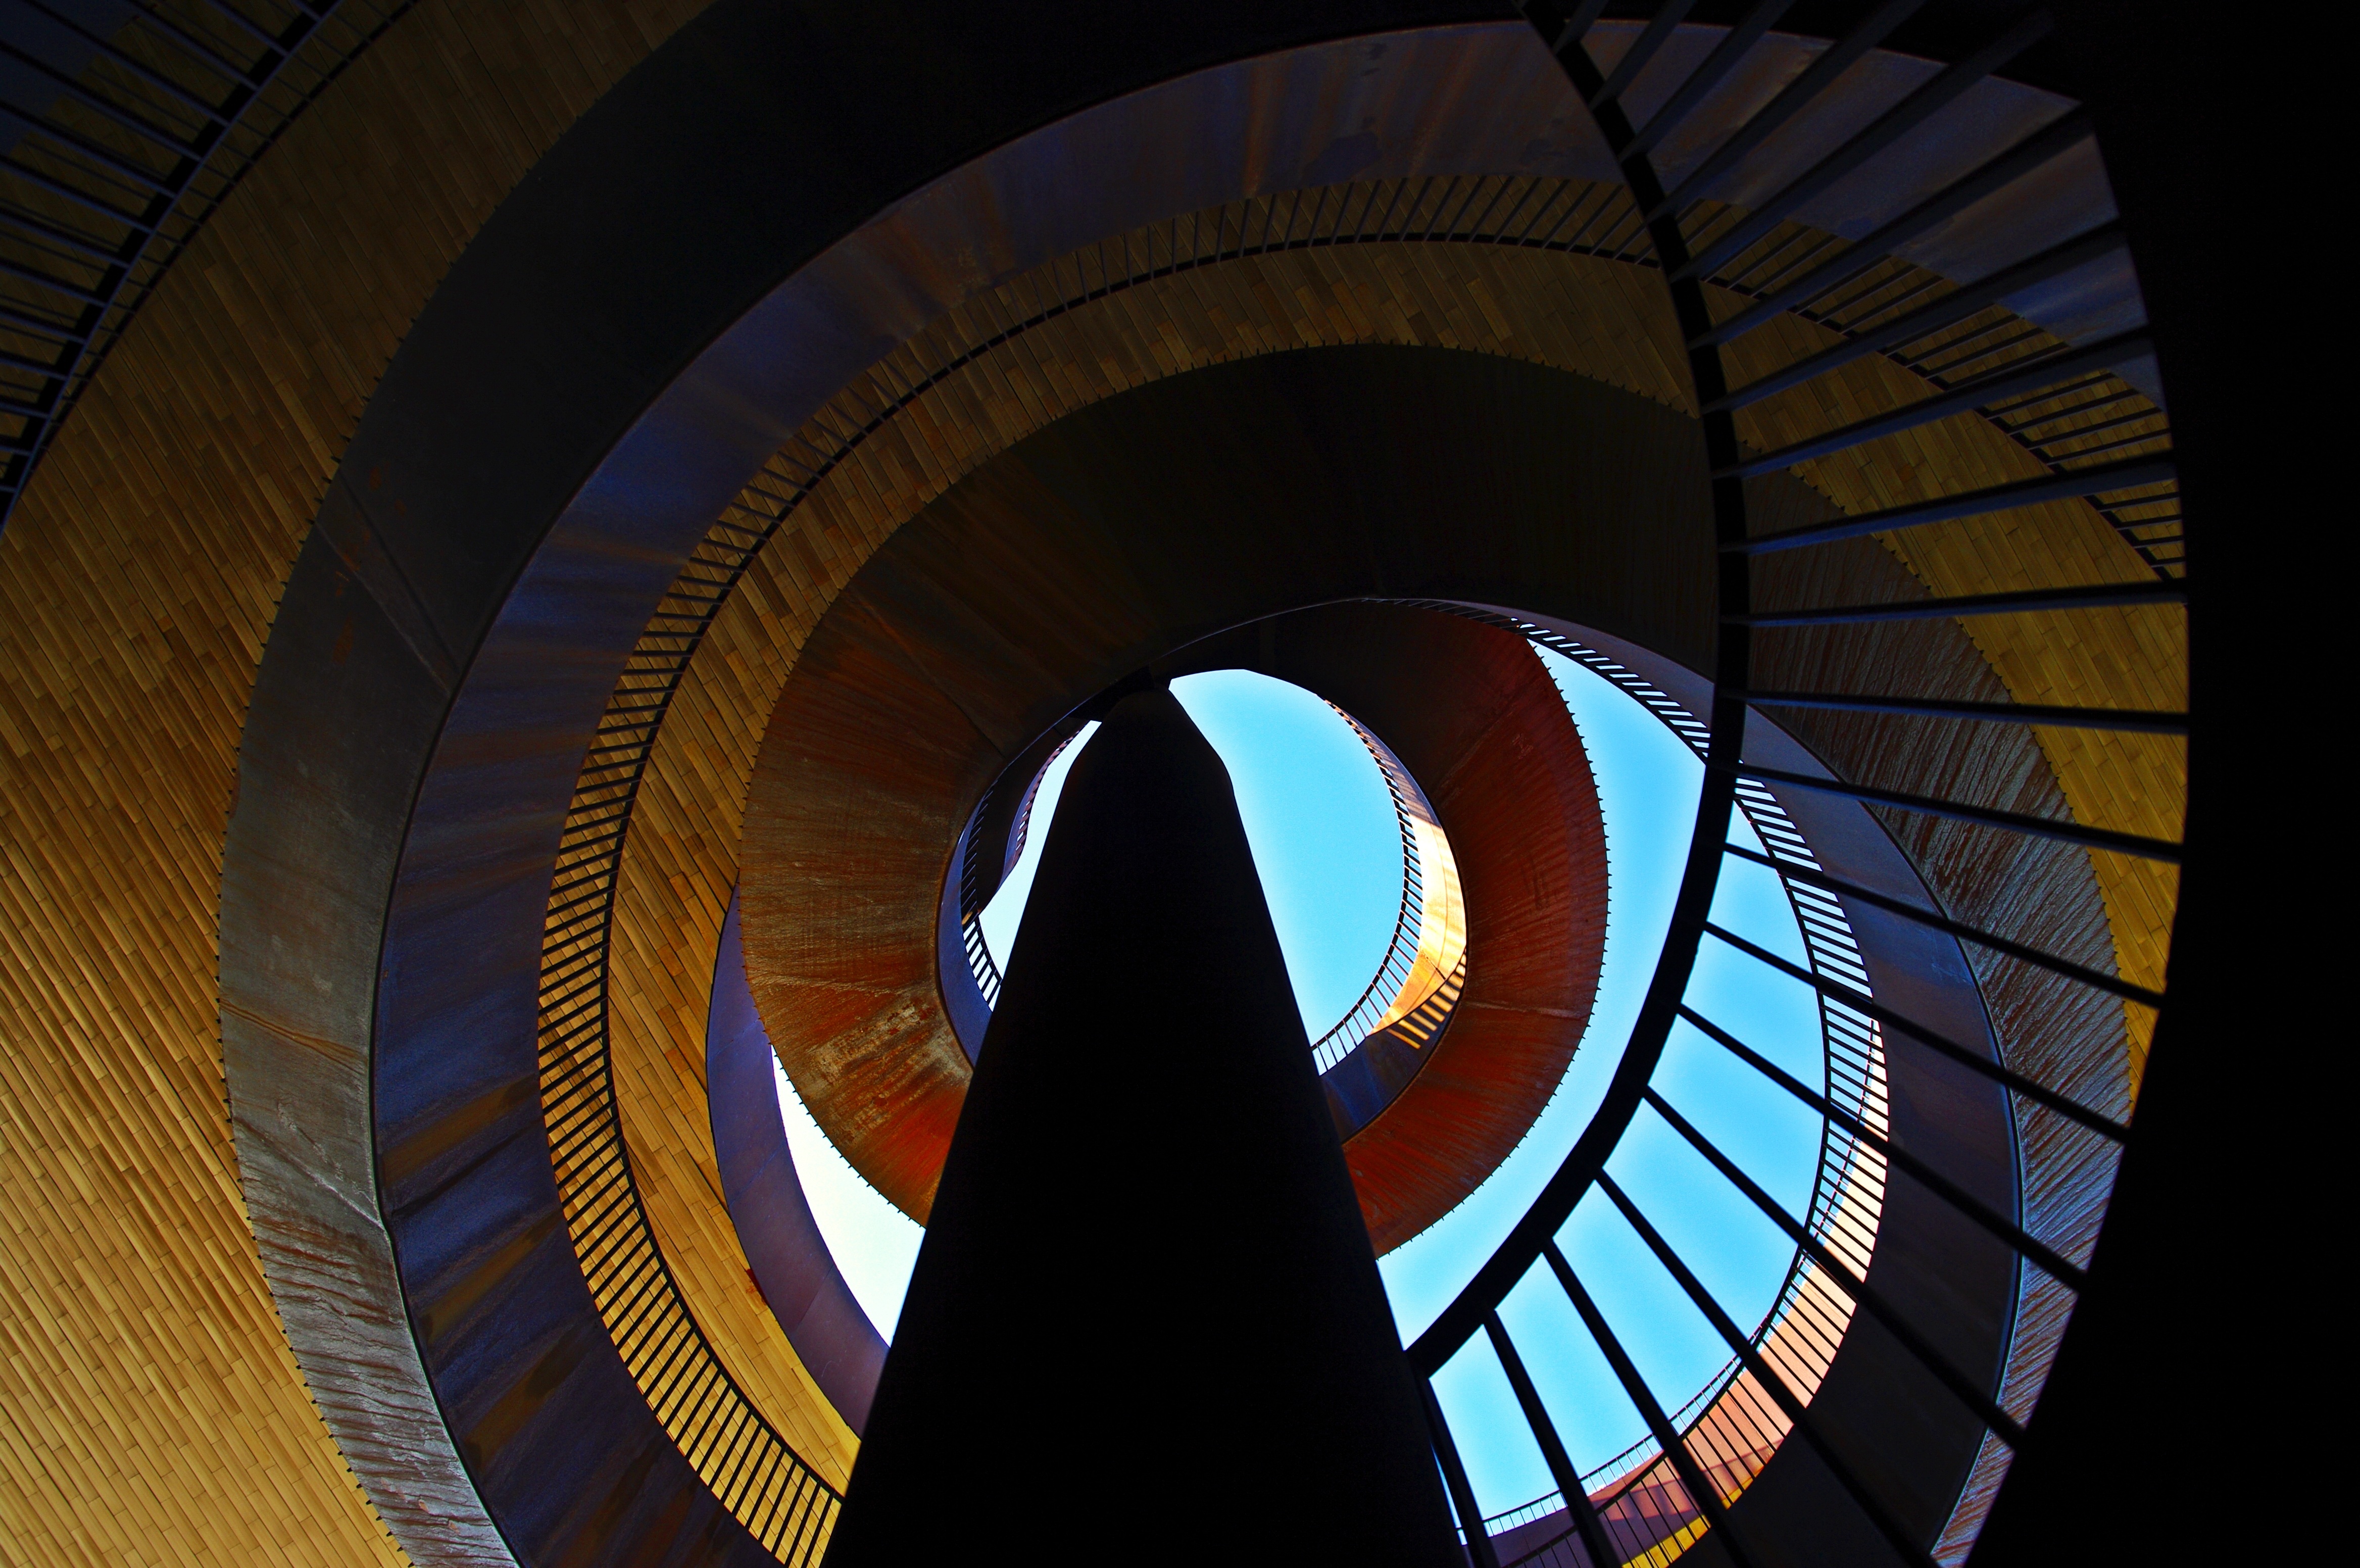
light, architecture, spiral, window, glass, travel, reflection, color, blue, tourism, stained glass, circle, symmetry, dome, shape, daylighting, fisheye lens